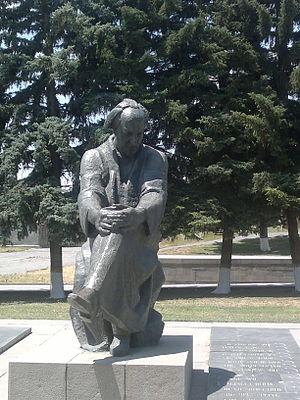
La statue d'Avetik Issahakian est une statue installée devant le théâtre de Gyumri à Gyumri en Arménie depuis 1975. Elle représente le poète Avetik Issahakian assis. La statue a été réalisée par le sculpteur Nikolaï Nikogossian et de l'architecte Jim Torosian.